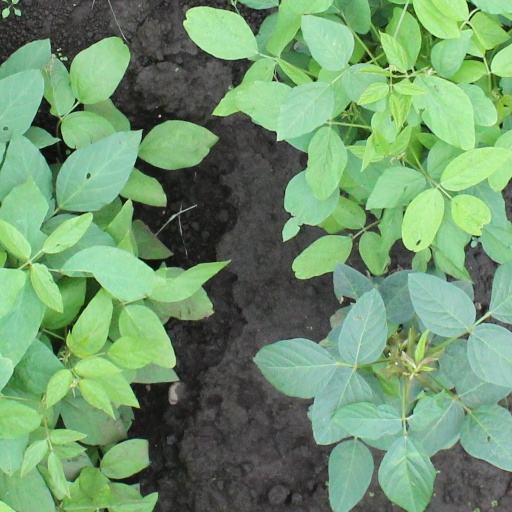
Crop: soybean